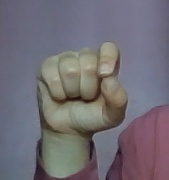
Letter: fa